Sarrasani

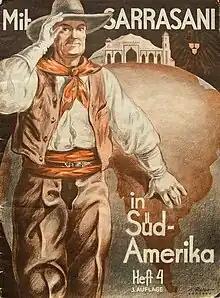
Booklet "With Sarrasani in South America" (graphics Kurt Fiedler)

Senior, the founder, was a dreamer, a visionary in show-biz obsessed with the idea of greatness, a megalomaniac who only conceived pharaonic projects that, incredibly, worked. His circus turned out to be a crossroad of cultures from all around the five continents and also the state-of-the-art in technology.